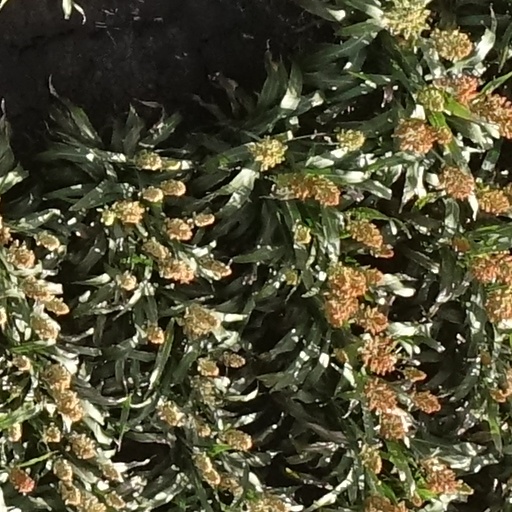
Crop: sorghum